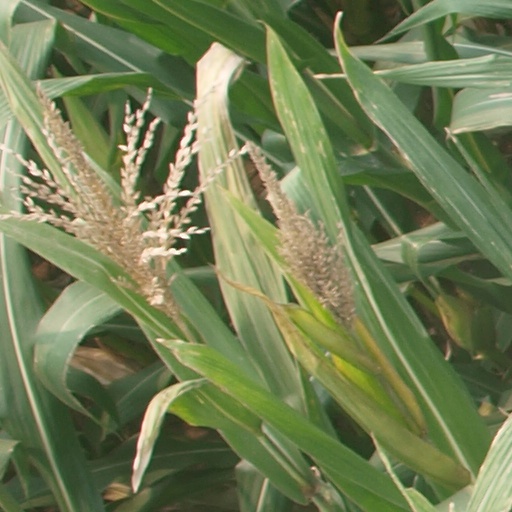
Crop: maize; corn